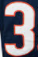
Number: 3